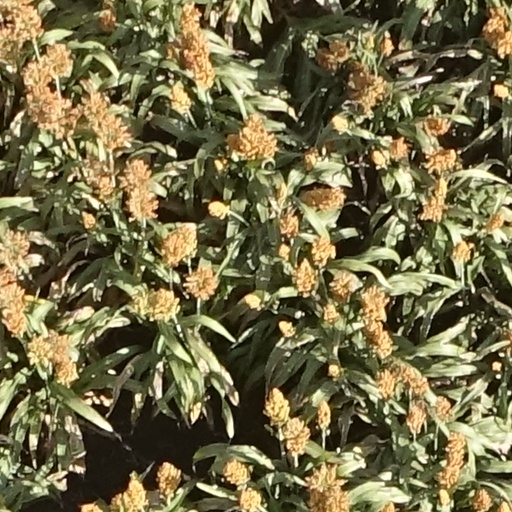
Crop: sorghum